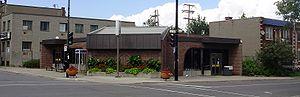
Monk est une station sur la ligne verte du métro de Montréal située dans l'arrondissement du Sud-Ouest. La station fut inaugurée le 3 septembre 1978, pendant le prolongement de la ligne verte vers la station Angrignon.